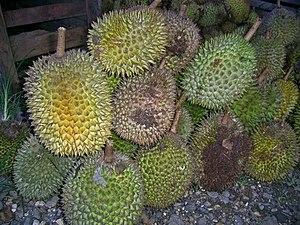
Madagascar est un jeu vidéo d'action-aventure et de plate-forme, développé en 2005 par Toys For Bob pour la PlayStation 2, la Xbox, PC, la Nintendo DS, la Game Boy Advance et la GameCube. Le jeu est basé sur le film d'animation éponyme. Il précède différents jeux vidéo basés sur la licence de DreamWorks, dont Madagascar: Operation Penguin sorti en 2005 sur GBA, Madagascar 2 en 2008 et Madagascar 3 en 2012.
Le durian ou durion, Durio zibethinus est un arbre tropical à feuillage persistant de la famille des Bombacaceae ou des Malvaceae qui produit des fruits comestibles.